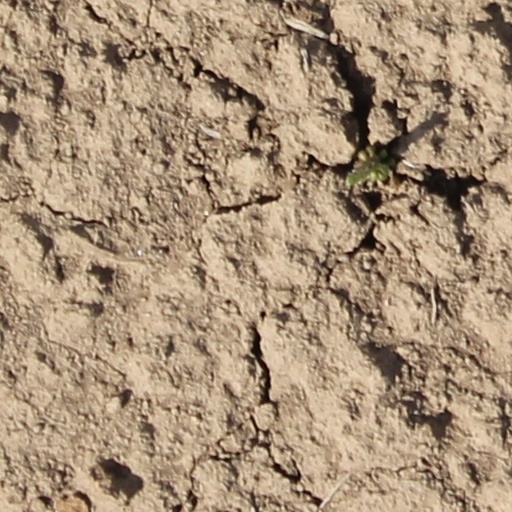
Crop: wheat